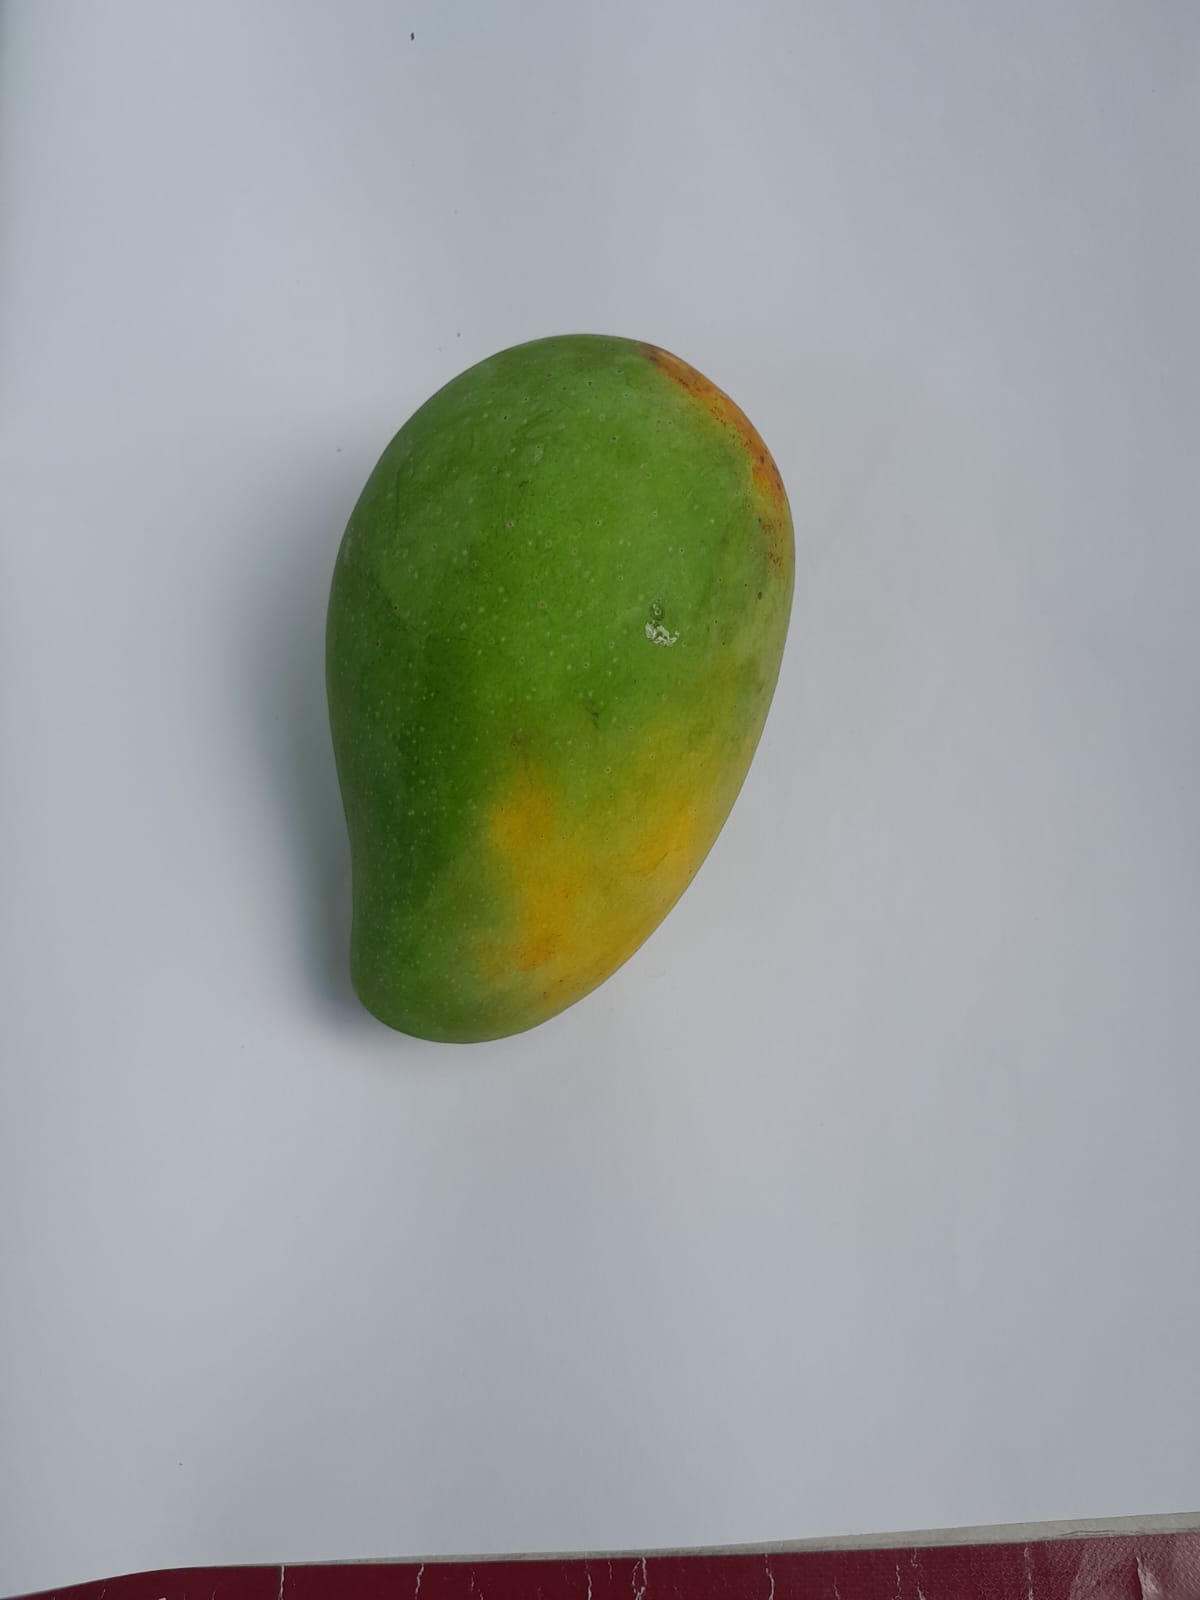
Mango variety: RaniBhog